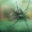
Label: spider